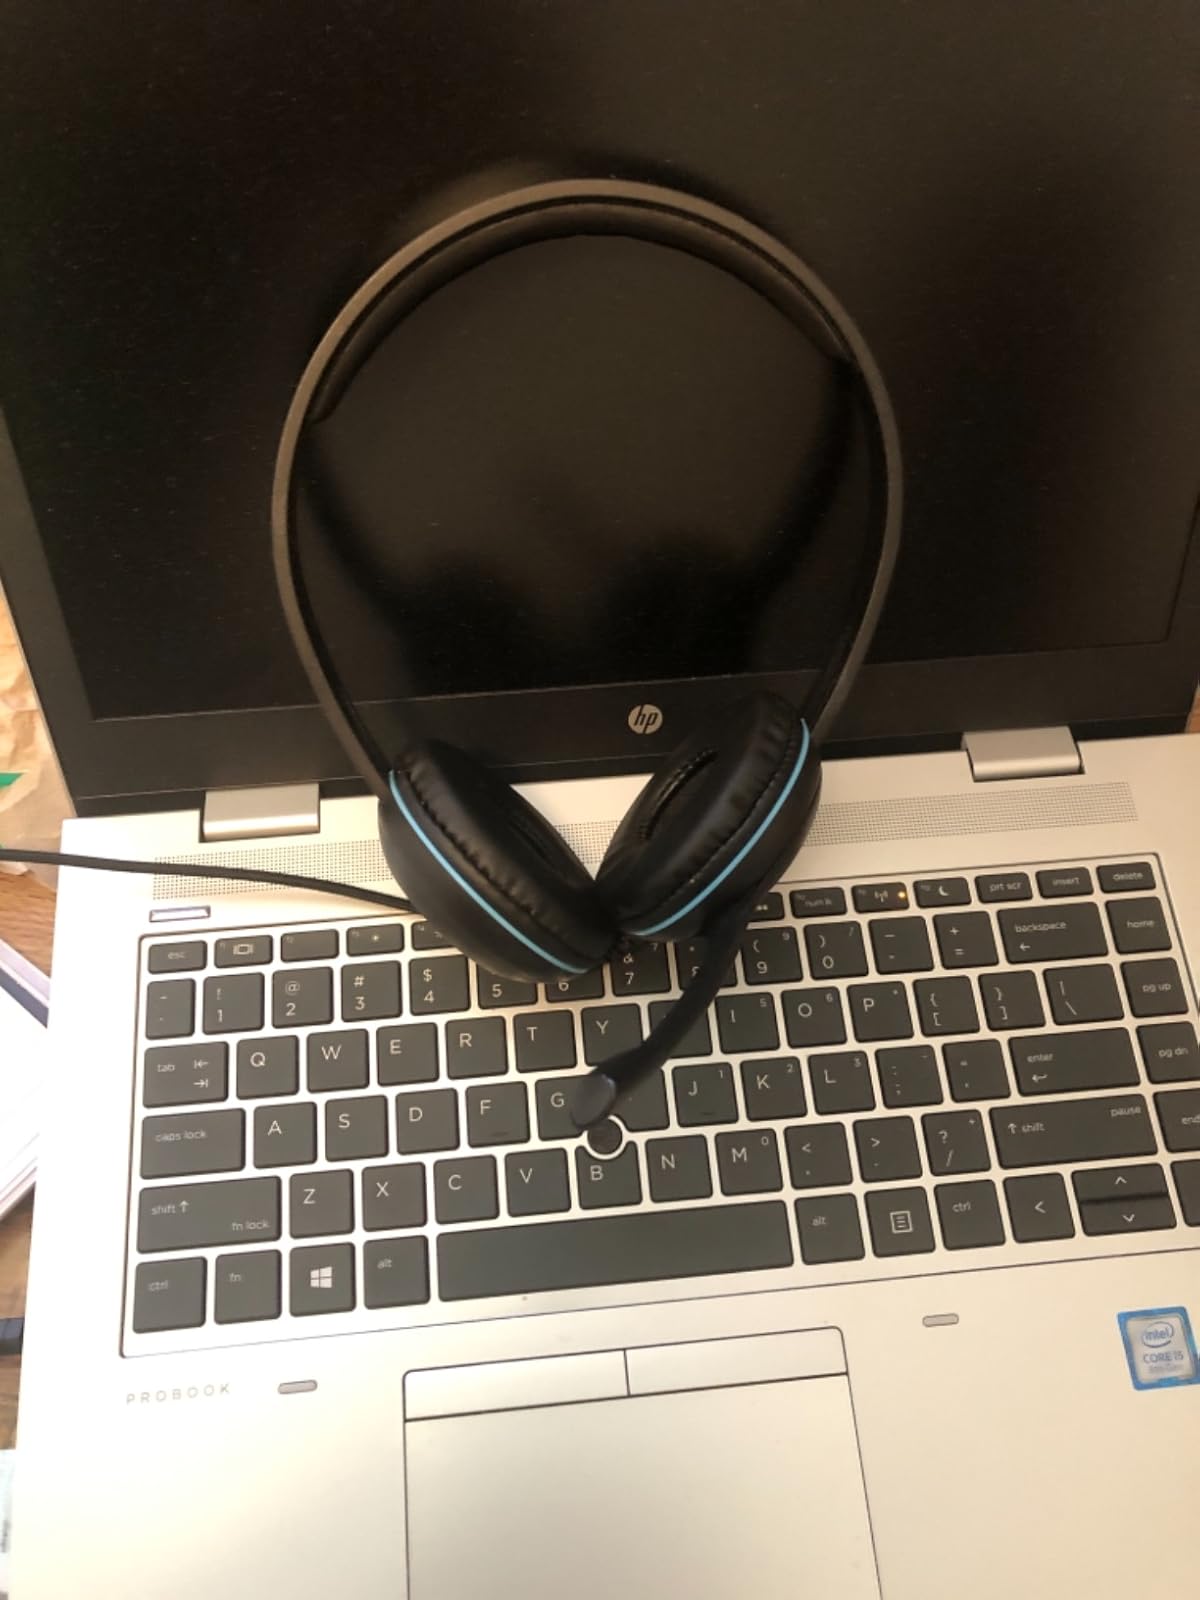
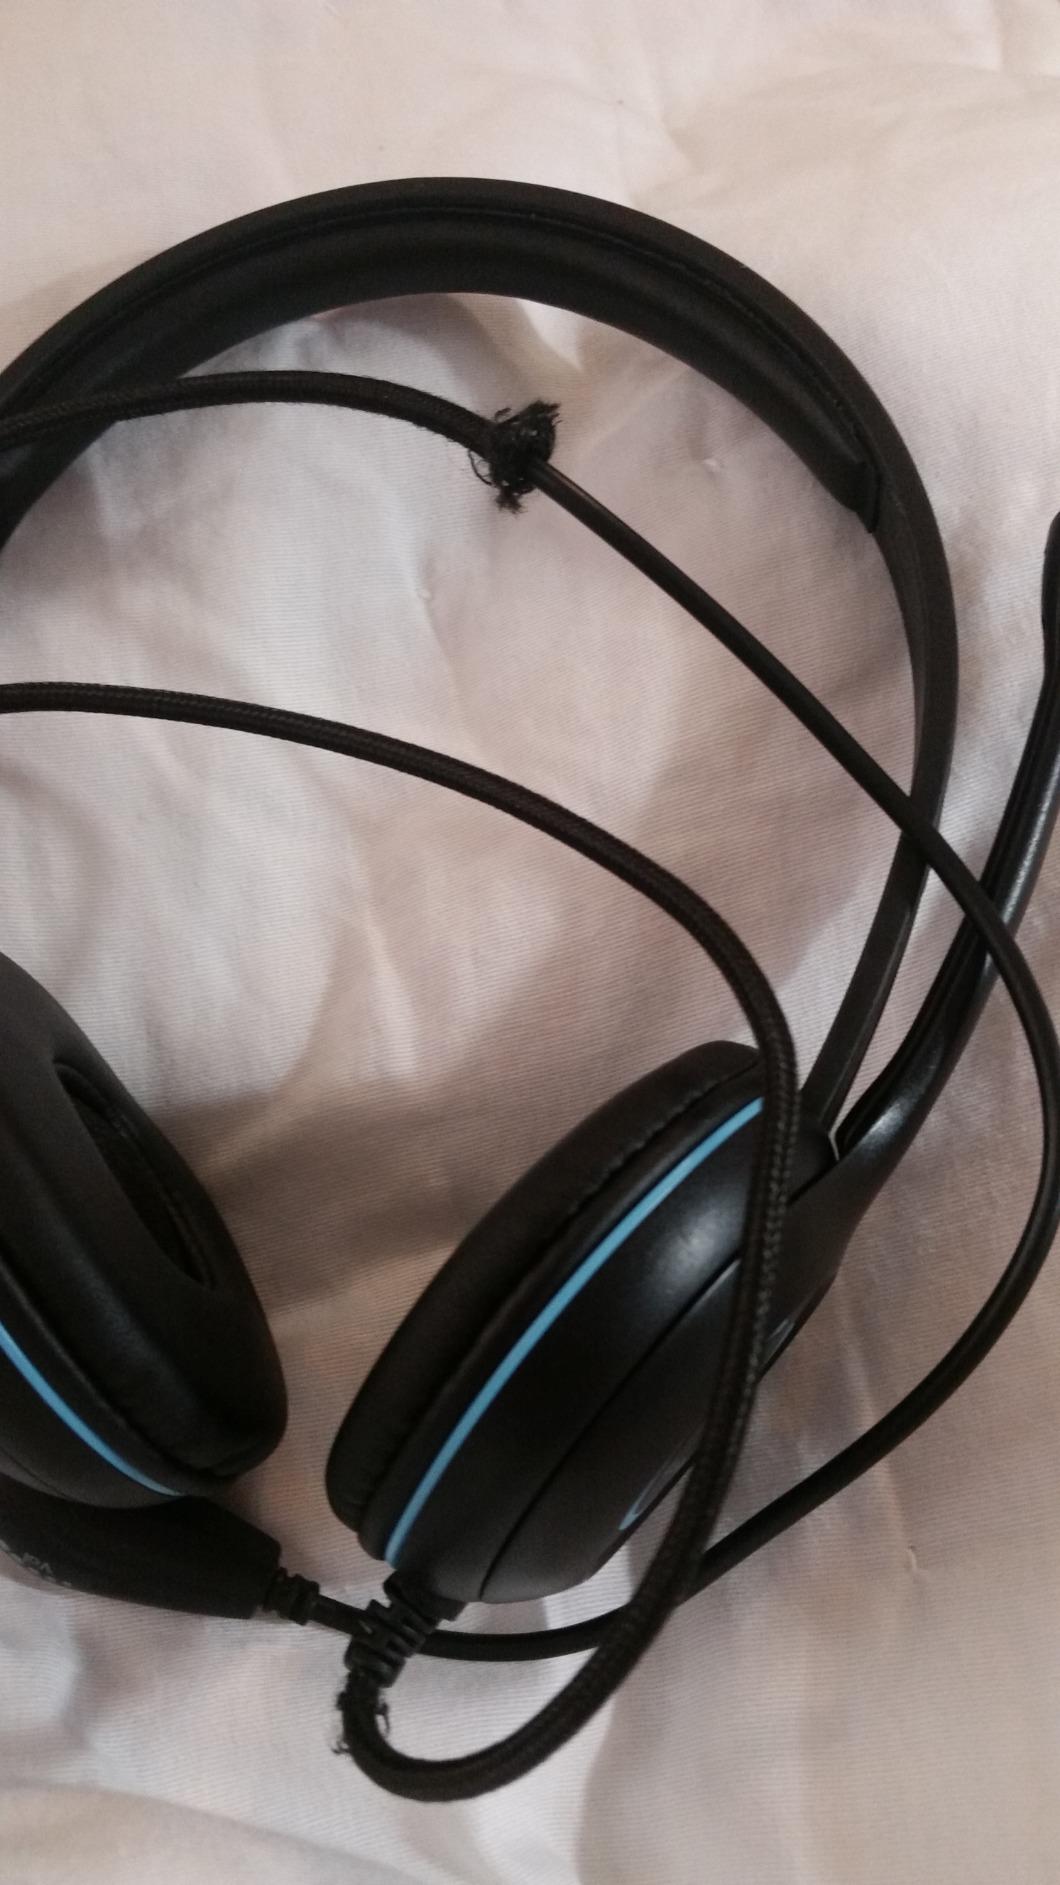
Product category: headphones
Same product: yes